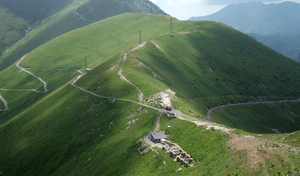
Le Mont Tanarel depuis la Cima Ventosa